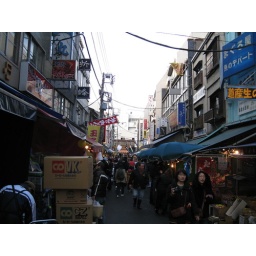
IMG_6067 streets near fish market